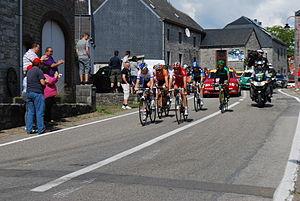
Vue du passage du Tour de France 2012 à Tohogne (Durbuy).